Embarked aviation issue

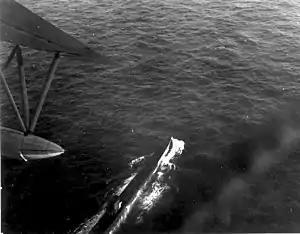

In Brazil, the Naval and Army aviation, whose training schools were respectively founded in 1916 and 1919, coexisted without any link for 22 years. Each was under the authority of a different ministry: that of the Navy and that of War. Civil aviation was the responsibility of the Ministry of Transport and Public Works. The Ministry of Aeronautics, created in 1941, became the highest authority for national aviation. The two military aviation units were united into the Brazilian Air Force, a Single Air Force. The Navy missed a great opportunity for air-naval expansion during Brazil's participation in World War II, after 1942, when FAB patrol aviation, from land bases, was used against German submarines in the Battle of the Atlantic.